Ironmonger Row Baths

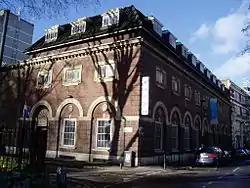

Ironmonger Row Baths were built in two phases. The first, a public wash house and slipper baths, opened in 1931. The second phase, comprising the main swimming pool, the children's pool, and Victorian-style Turkish baths, opened in 1938. They are located at Ironmonger Row, in the St Luke's district, near Old Street, Islington, London.